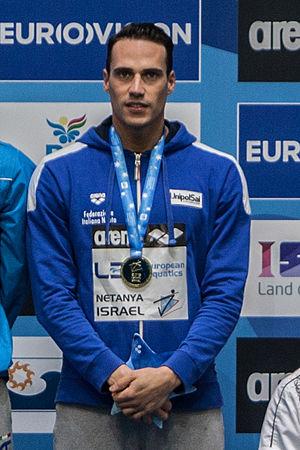
Fabio Scozzoli est un nageur italien, spécialiste de la brasse.